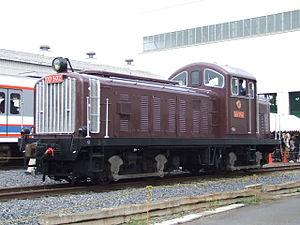
La Kantō Railway Co., Ltd., également appelée Kantetsu, est une compagnie de transport de passagers qui exploite deux lignes de chemin de fer dans la préfecture d'Ibaraki au Japon, ainsi qu'un réseau de bus. Son siège social se trouve dans la ville de Tsuchiura.